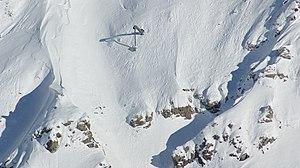
Déclenchement d’avalanches ""GasEx"" à Klösterle, Alpe Rautz, sur Schindler Kar, Vorarlberg, Autriche."